Pete Gray

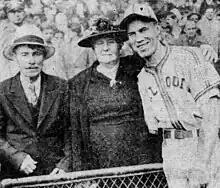
Gray (right) with his father Peter Wyshner (left) and mother Antoinette Wyshner (center) at Yankee Stadium during the 1945 baseball season.

Peter Gray (sometimes spelled as Peter Grey) was born as Peter J. Wyshner in the mining town of Nanticoke, Pennsylvania, on March 6, 1915. He was one of five children born to Lithuanian immigrants Antoinette and Peter Wyshner. His father worked in the coal mines of northeastern Pennsylvania to support his family.